Turin Massacre (1864)

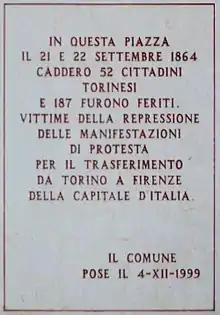
Memorial plaque in Piazza San Carlo

The numbers given in the plaque seem to be taken from the first version of Dr. Rizzetti's report included in the municipal inquiry: in fact, he indicated a number of 52 total deaths in the events in Piazza San Carlo and Piazza Castello; the number 187 was the number he initially reported for the total number of dead and injured.